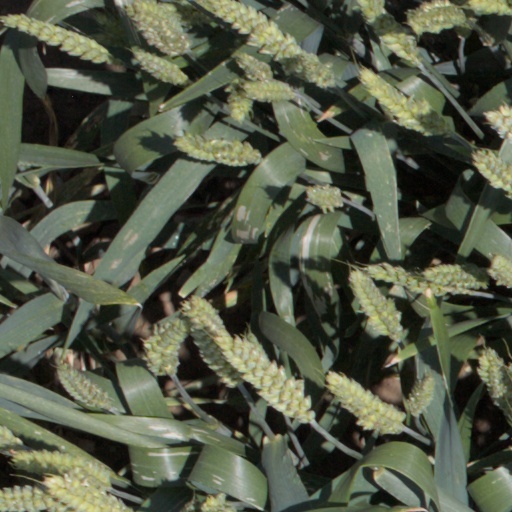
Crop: wheat